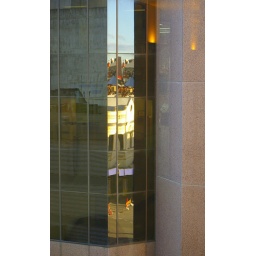
The building opposite has mirror windows which, on a bright day, can reflect the street in an artistic way.